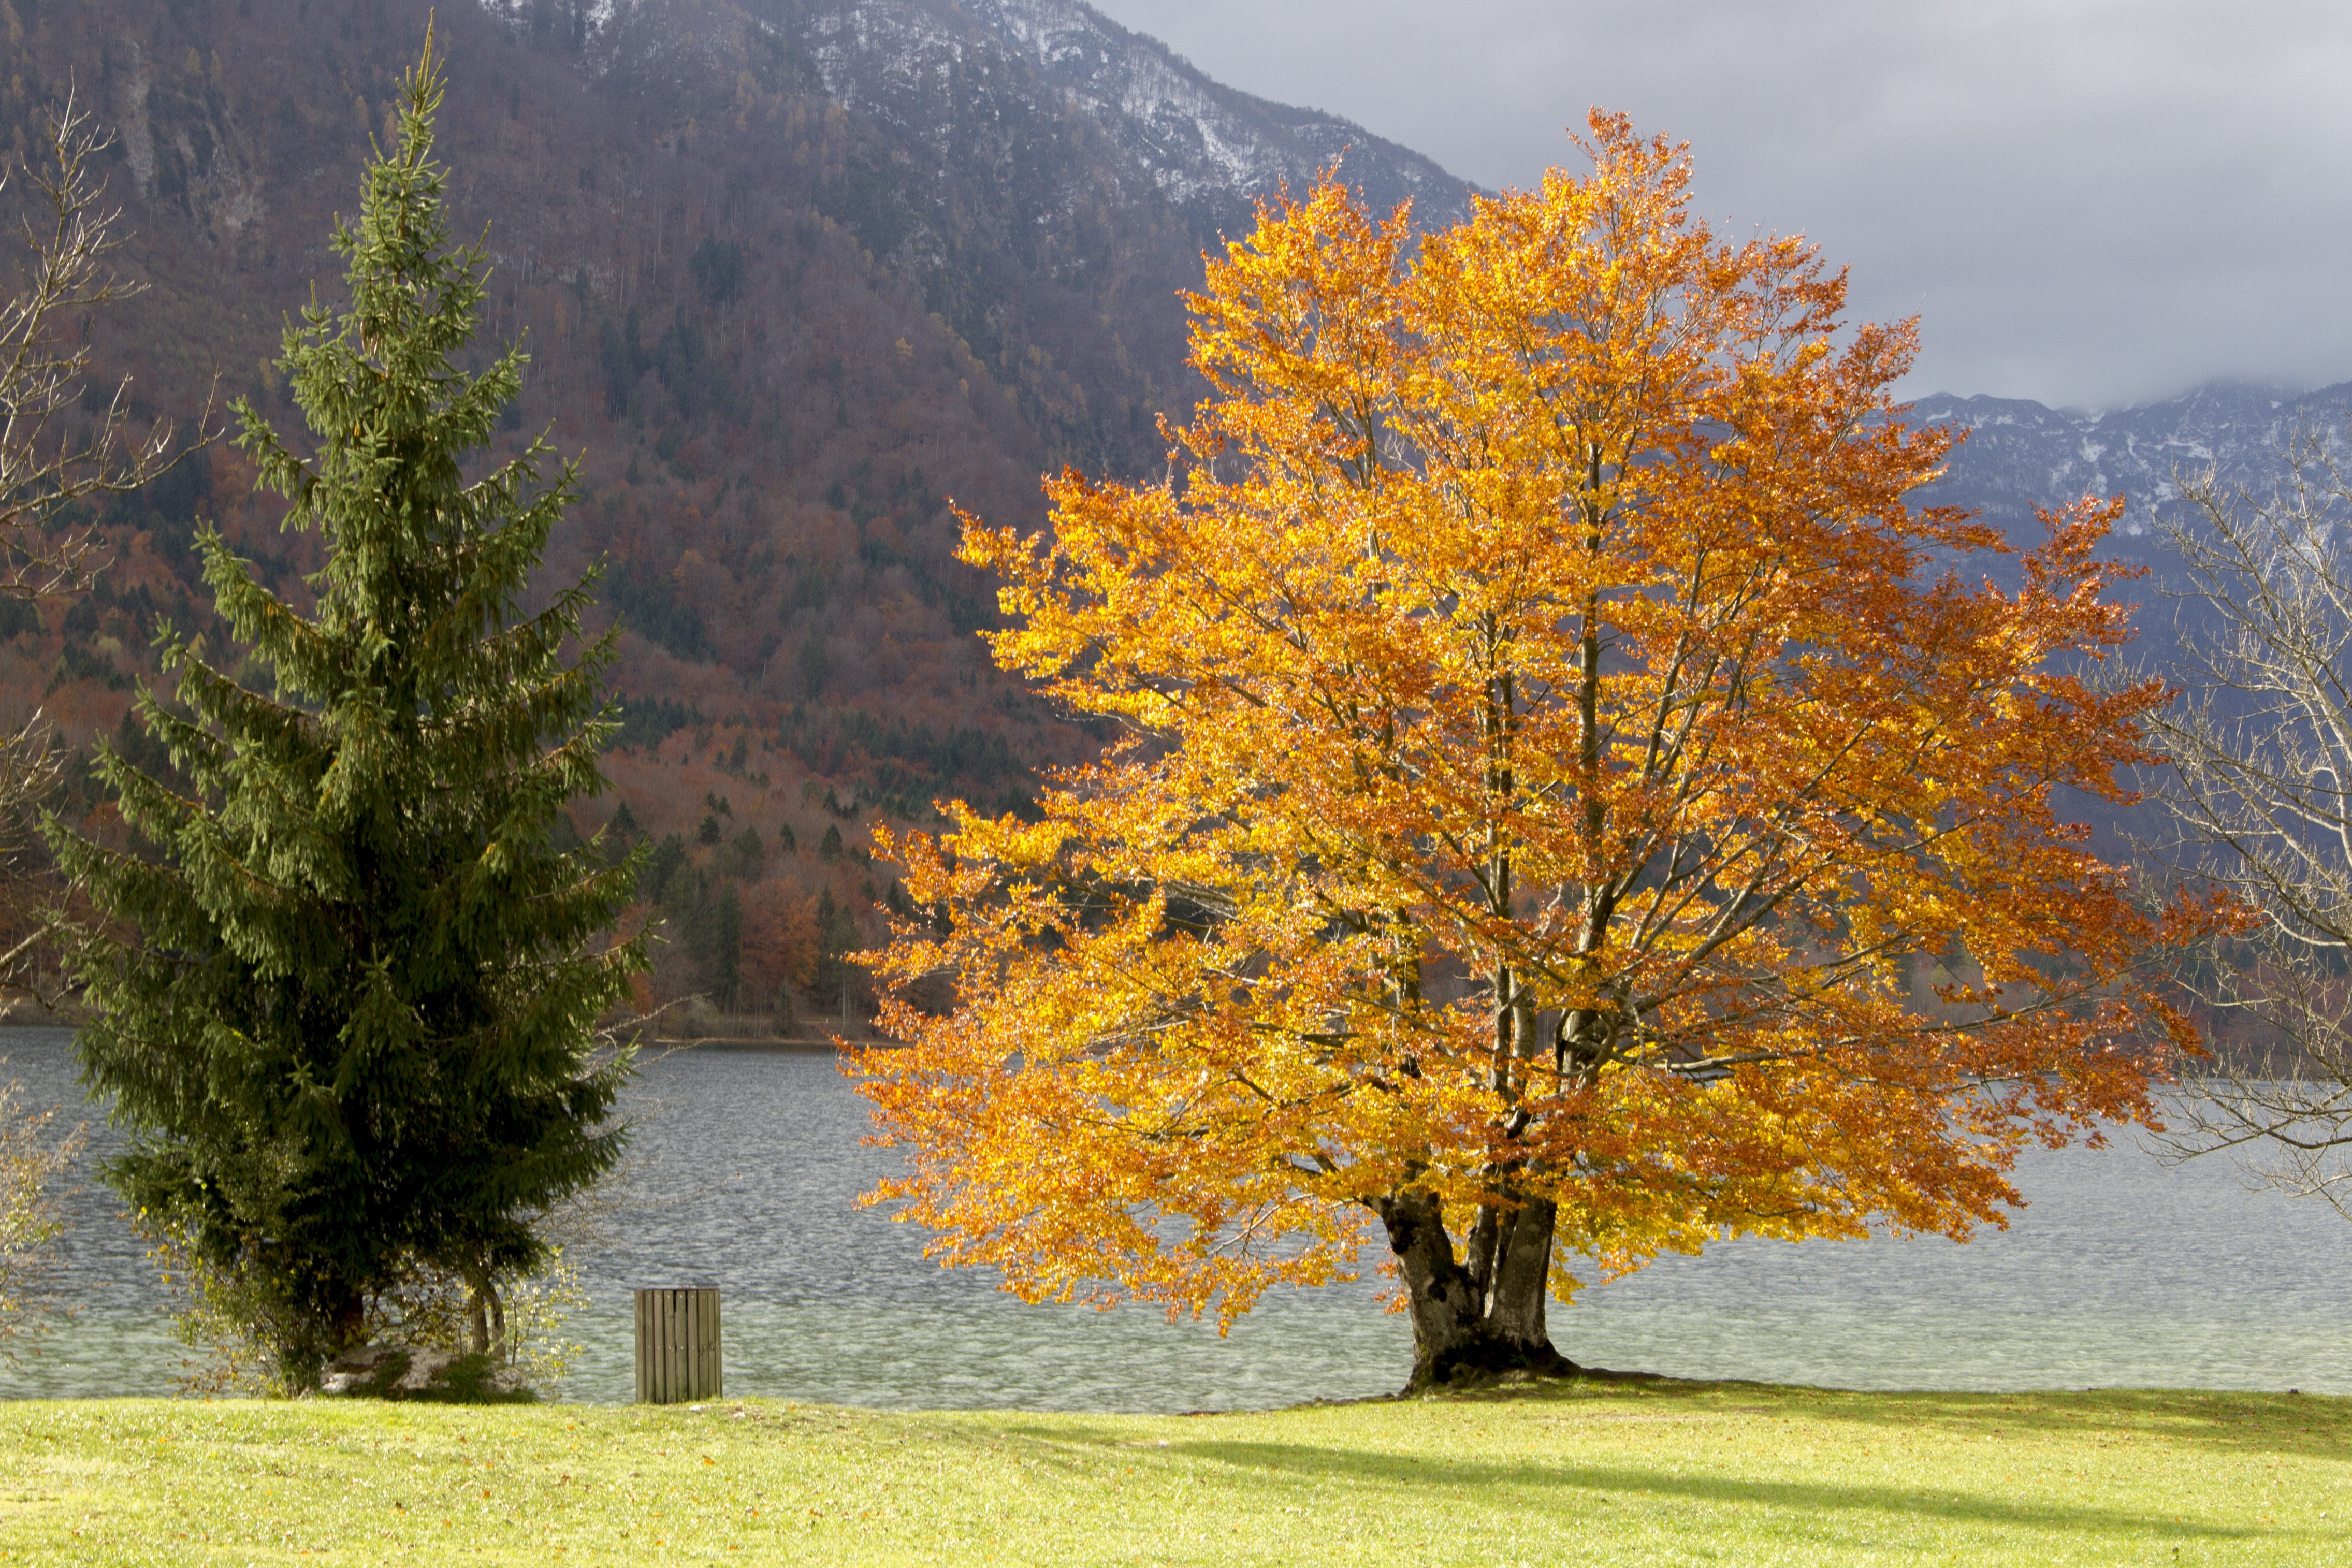
tree, nature, plant, leaf, fall, lake, golden, autumn, scenery, yellow, season, leaves, outdoors, sunny, deciduous, beauty, larch, flowering plant, maidenhair tree, woody plant, land plant